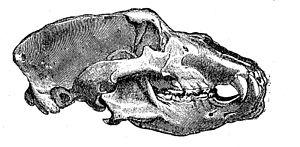
L'ours dans la culture des populations humaines en contact avec cet animal, qui partagea longtemps son biotope avec elles, a toujours occupé une place particulière. Dès l'époque préhistorique, il a incarné une divinité. Si la thèse du culte de l'ours au paléolithique moyen est controversée, de nombreuses formes de vénération liées à sa chasse et associées à des rites parfois violents sont plus tard attestées dans de multiples sociétés autour du monde. L'ours fut considéré comme un double animal de l'homme, un ancêtre tutélaire, un symbole de puissance, de renouveau, du passage des saisons, et même de royauté puisqu'il fut longtemps symboliquement le roi des animaux en Europe. Étroitement associé à des pratiques et traditions animistes « païennes » parfois transgressives, l'ours et ses cultes furent combattus par l'Église catholique lors des évangélisations successives, conduisant à sa dépréciation et à sa diabolisation progressive, jusqu'à lui donner une réputation d'animal goinfre et stupide au Moyen Âge.